Our Ukraine–People's Self-Defense Bloc

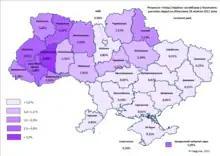
Results in the 2012 elections for former core party of the alliance People's Union "Our Ukraine"

The core party of the alliance, the People's Union "Our Ukraine", teamed up with the Congress of Ukrainian Nationalists and with the Ukrainian People's Party in the 2012 Ukrainian parliamentary election. Former leader of Our Ukraine–People's Self-Defense Bloc Viktor Yushchenko headed this election list. In these election this combination won 1.11% of the national votes and no constituencies and thus failed to win parliamentary representation.